Jersey City YMCA

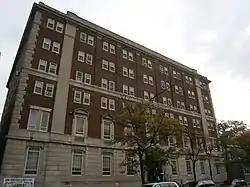

The Jersey City YMCA, is located in Bergen Section of Jersey City, Hudson County, New Jersey, United States. The YMCA building was added to the National Register of Historic Places on November 12, 1999. The building is an example of an early twentieth century Renaissance Revival style. Built in 1923, in 1995 the building ceased to be used by the YMCA and was converted into affordable housing.